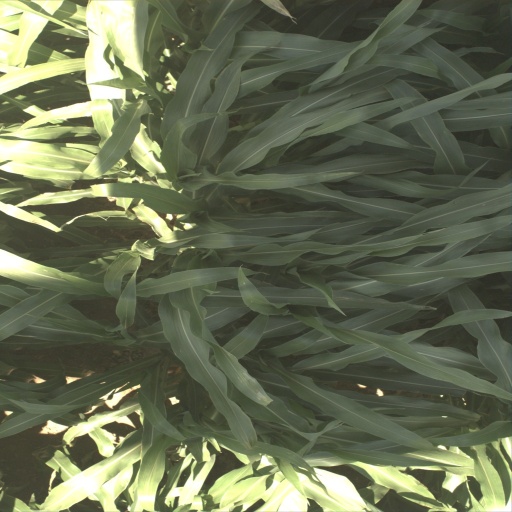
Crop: sorghum